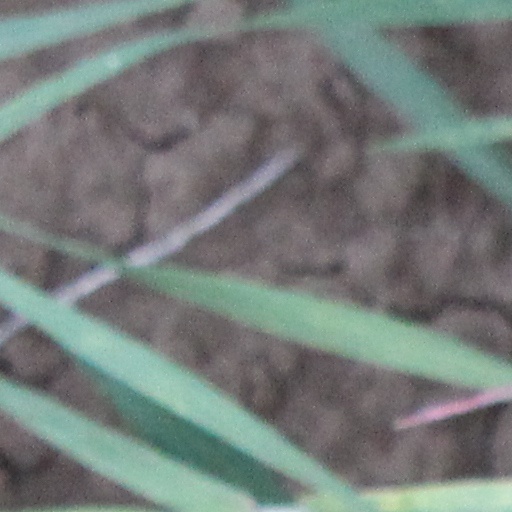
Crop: wheat